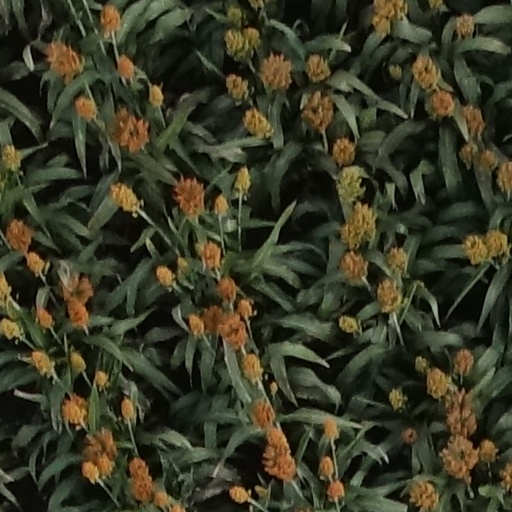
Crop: sorghum